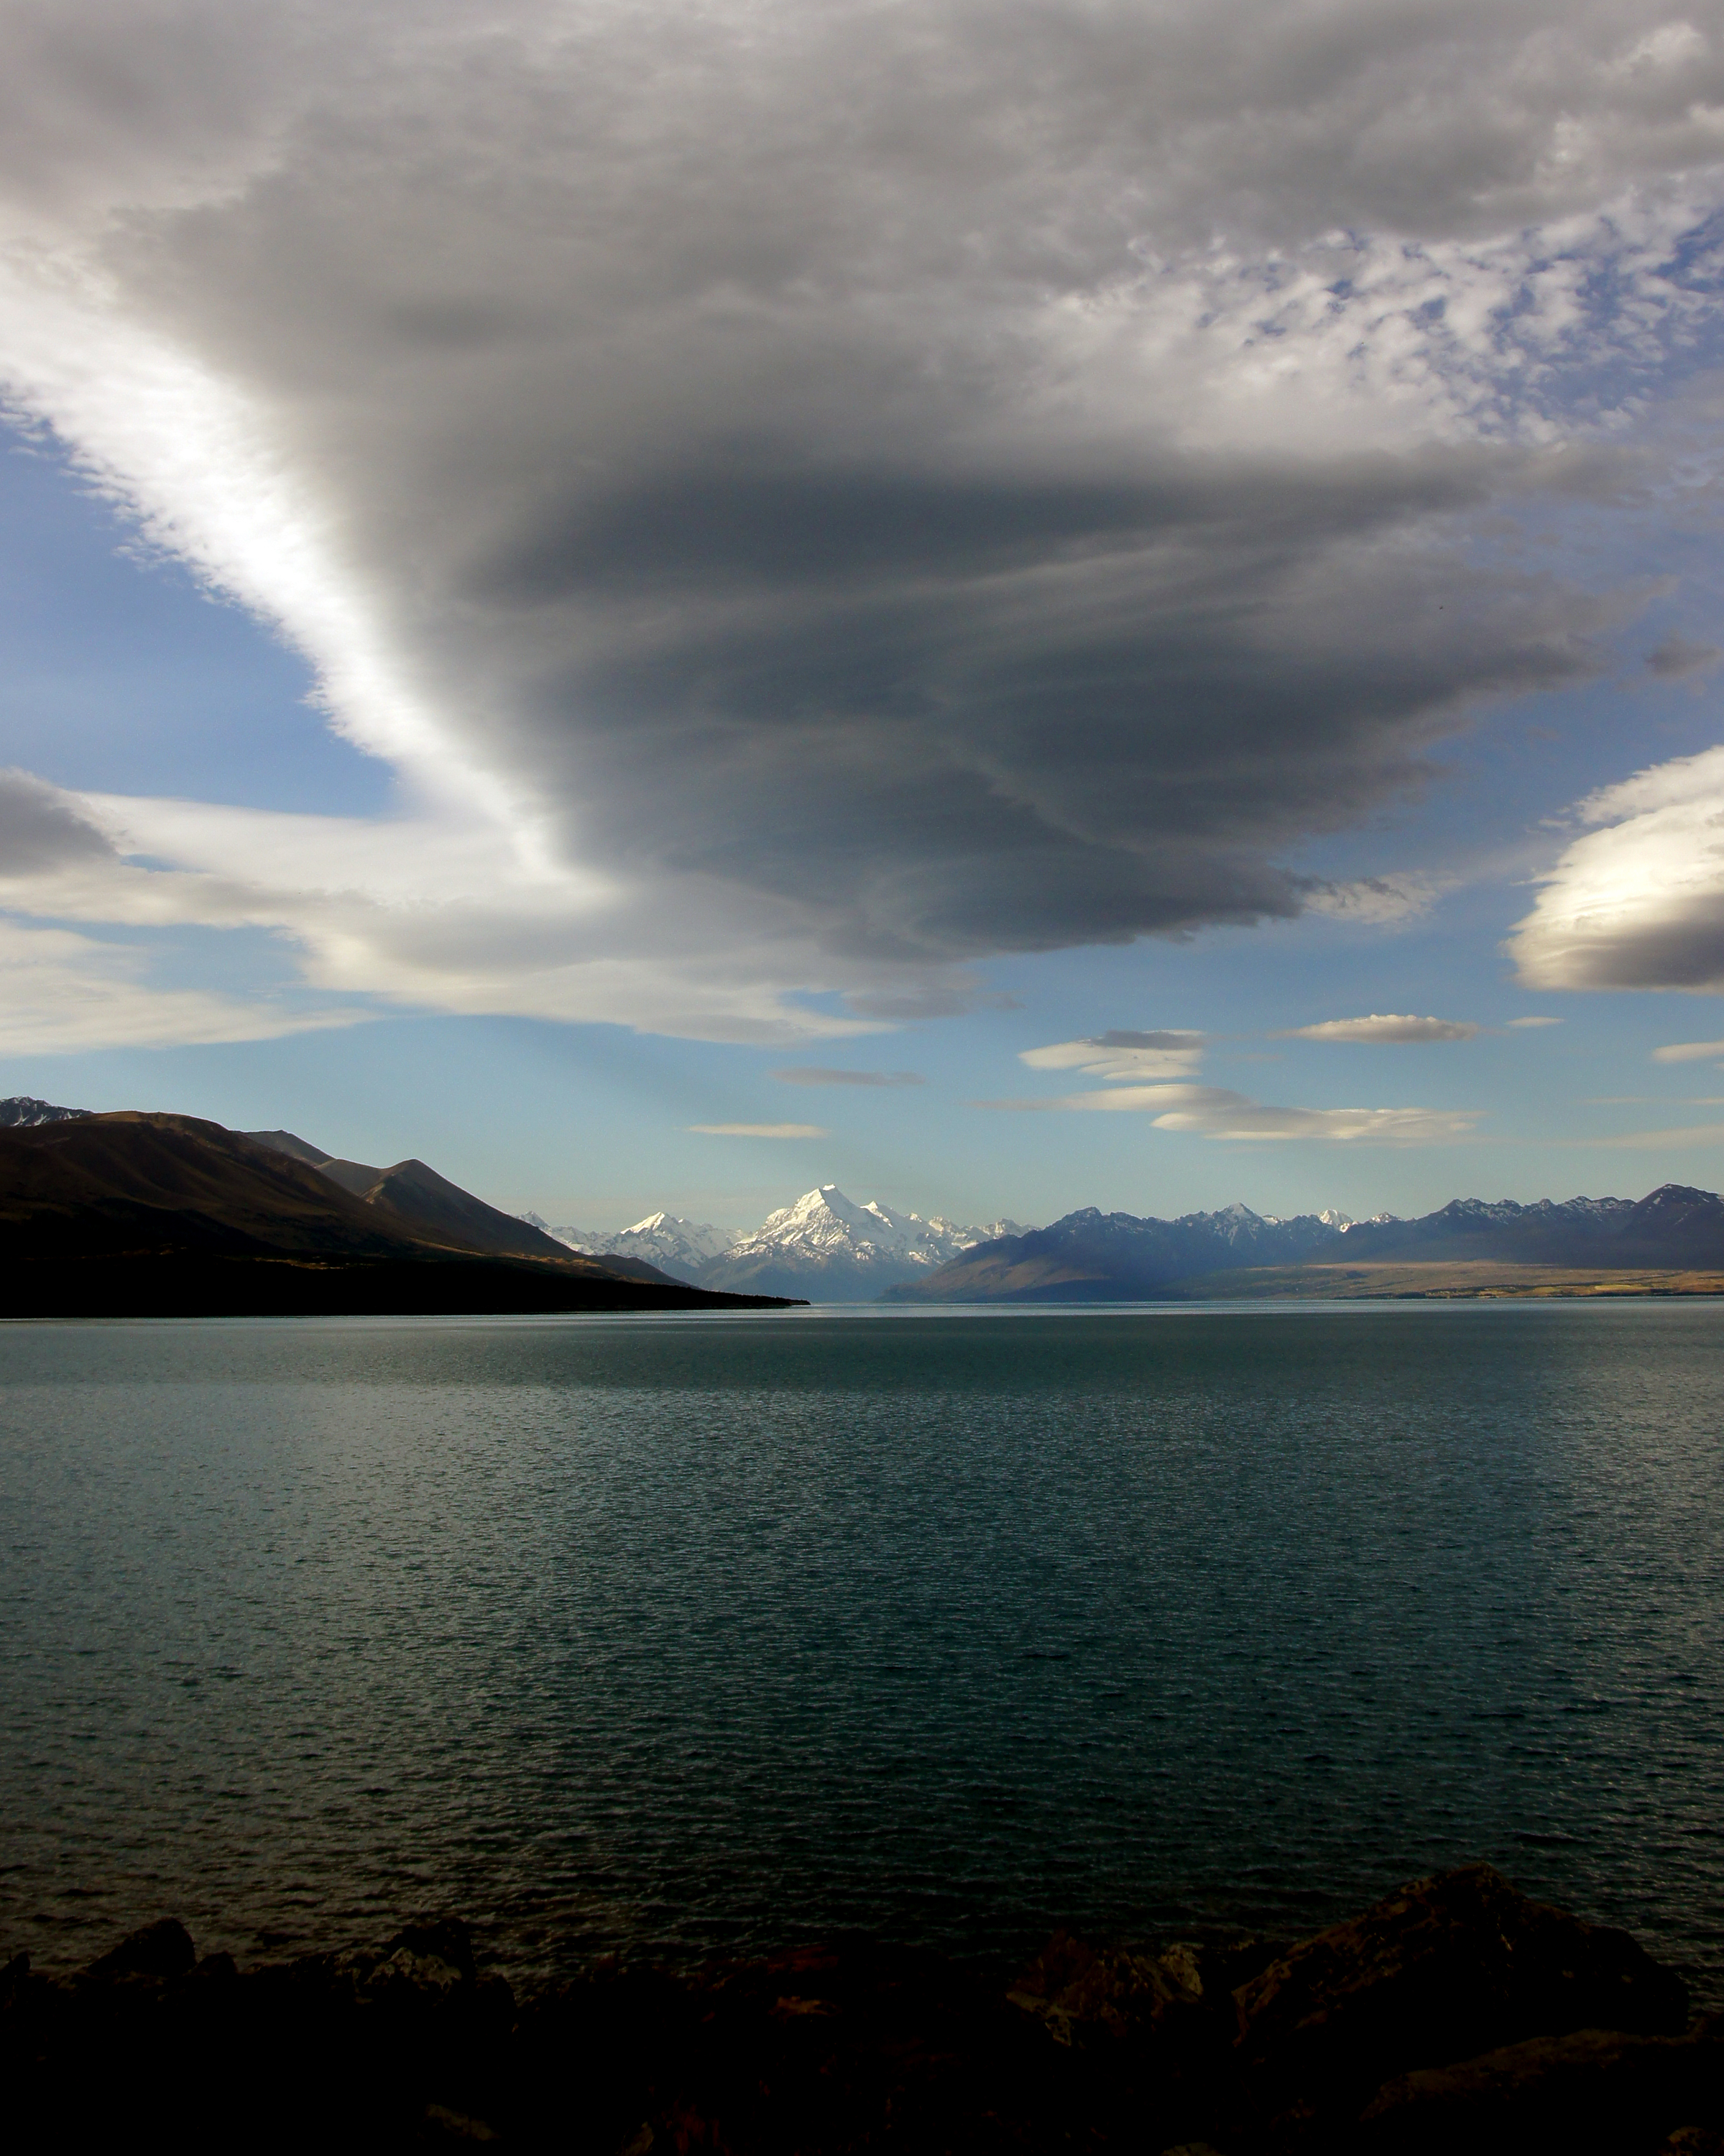
sea, coast, water, ocean, horizon, cloud, sky, sun, sunrise, sunset, sunlight, morning, lake, dawn, dusk, evening, reflection, weather, bay, body of water, clouds, mountains, newzealand, mountcook, aoraki, loch, meteorological phenomenon, atmospheric phenomenon